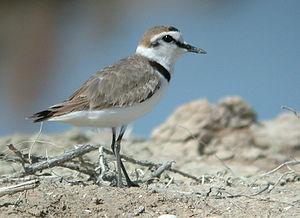
Le Pluvier à collier interrompu ou Gravelot à collier interrompu est une espèce de petits oiseaux limicoles appartenant à la famille des Charadriidae.
Lillo est une commune d'Espagne de la province de Tolède dans la communauté autonome de Castille-La Manche.
Cette liste de la faune française regroupe les espèces de Charadriiformes peuplant la France métropolitaine.